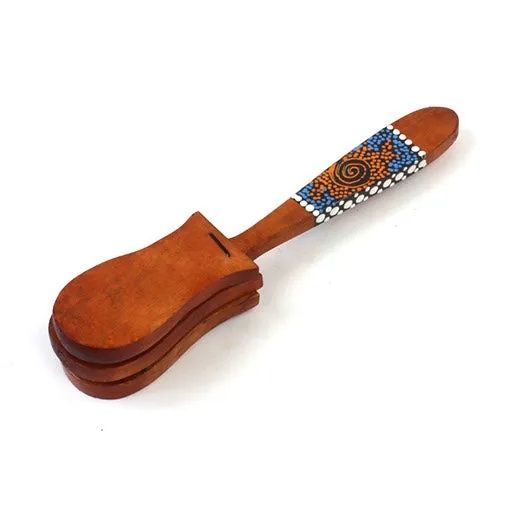
Painted Castanet Rattle
A great slapping, clapping, percussive instrument made from wood with polished coconut pieces to make a loud crisp clap. Hand decorated with a lovely dot painting technique. Specifications: 5cm × 23cm Origin: Indonesia
Brand: Siesta Crafts
Category: Arts & Entertainment > Hobbies & Creative Arts > Musical Instruments > Percussion > Hand Percussion > Musical Scrapers & Ratchets > Musical Ratchets